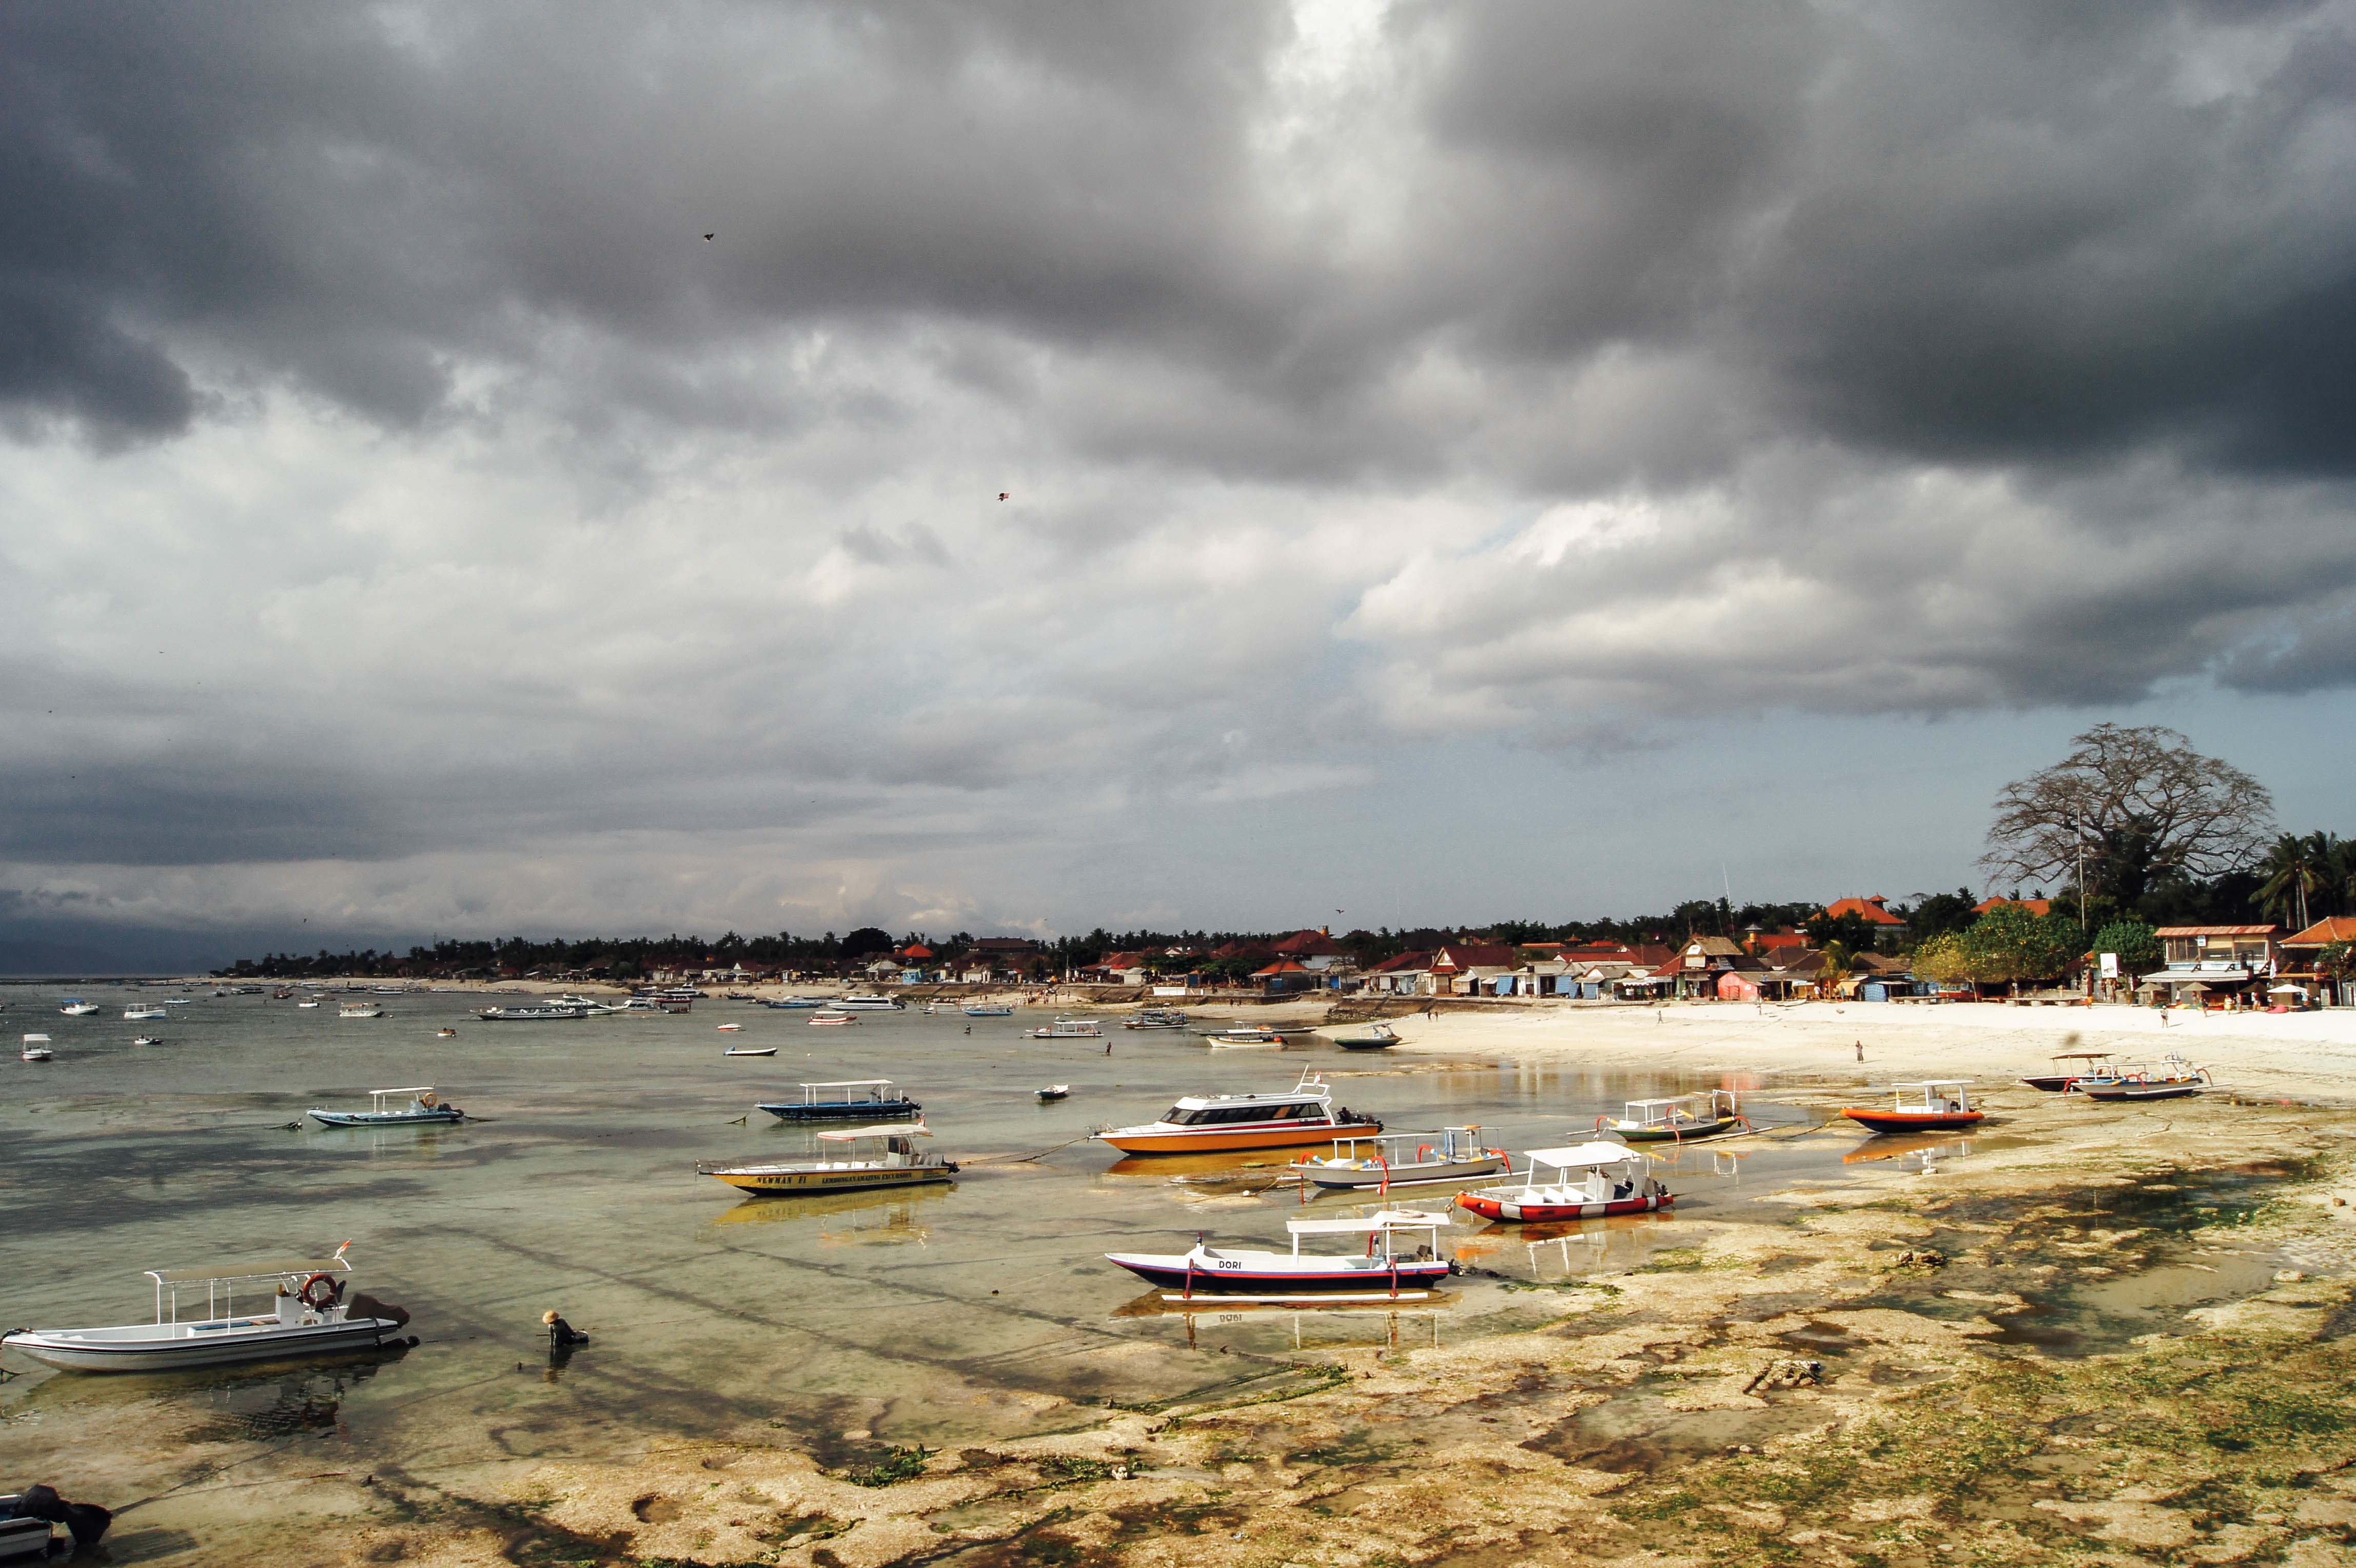
beach, sea, coast, sand, ocean, cloud, sky, shore, wave, river, weather, bay, body of water